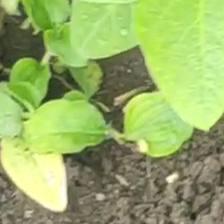
Weed species: Kena_(Commplina_benghalensio)